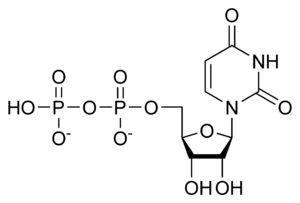
Uridindifosfat
Den kemiske struktur af uridindifosfat
Uridindifosfat er et nukleotid der består af pyrimidin-basen uracil forbundet til ribose via en N-glykosidbinding, samt to fosfatenheder bundet til riboseenhedens 5'-position via fosfatesterbindinger.